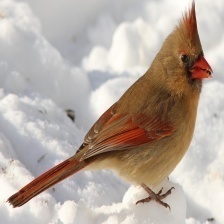
Species: NORTHERN CARDINAL
Scientific name: CARDINALIS CARDINALIS